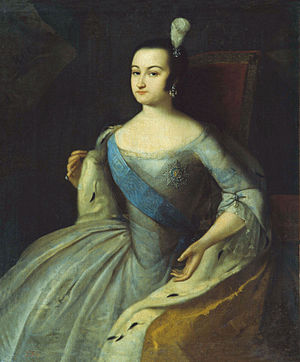
Anna Leopoldovna af Mecklenburg
Anna Leopoldovna af Mecklenburg var som storhertuginde Anna Leopoldovna af Rusland regent af Rusland 1740-1741 som værge for sin umyndige søn, zar Ivan 6. af Rusland. Hun var datter af Katharina Ivanovna og hertug Karl Leopold af Mecklenburg-Schwerin.